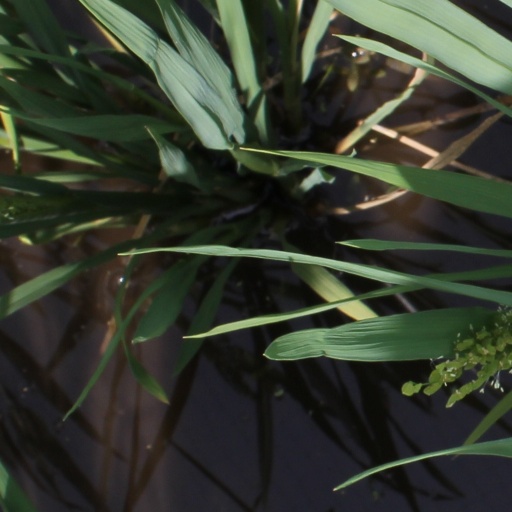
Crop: rice